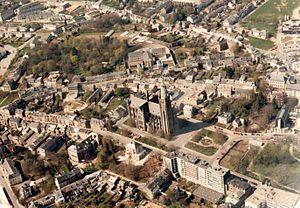
Église Saint-Martin d'Arlon en 1991